In the Dark (Bix Beiderbecke song)

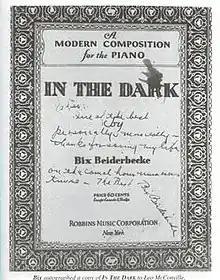
1931 sheet music cover, Robbins Music, New York.

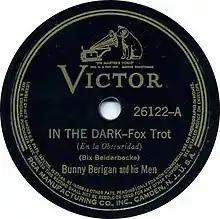
1939 RCA Victor release by Bunny Berigan and His Men, 26122A.

"In the Dark" is a 1931 jazz composition for solo piano by cornetist Bix Beiderbecke. It was the fourth in a series of four piano works composed by Bix Beiderbecke during his career.